Mount Saint Vincent University

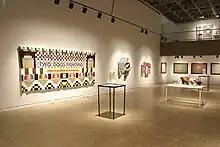

The Mount Saint Vincent University Art Gallery is located on the first floor of Seton Academic Centre. It opened in 1971 as a resource for Mount Saint Vincent, the communities served by the university, artists, Metro Halifax residents, and the art public. Admission is always free of charge.